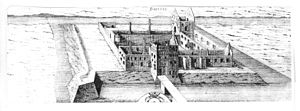
Borgeby slot
Borgeby slotsruin efter branden i 1678
Borgeby er et slot, ligger i Lomma kommun mellem Lund og Landskrona, Skåne, Sverige. Øst for slottet ligger Borgeby kirke. Landsbyen Borgeby ligger et par kilometer syd for slottet.